Lod

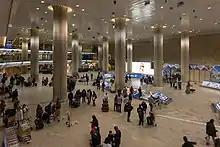
Reception hall, Ben Gurion International Airport

In the 2021 Israel–Palestine crisis, a state of emergency was declared in Lod after Arab rioting led to the death of an Israeli Jew. The Mayor of Lod, Yair Revivio, urged Prime Minister of Israel Benjamin Netanyahu to deploy Israel Border Police to restore order in the city. This was the first time since 1966 that Israel had declared this kind of emergency lockdown. International media noted that both Jewish and Palestinian mobs were active in Lod, but the "crackdown came for one side" only.